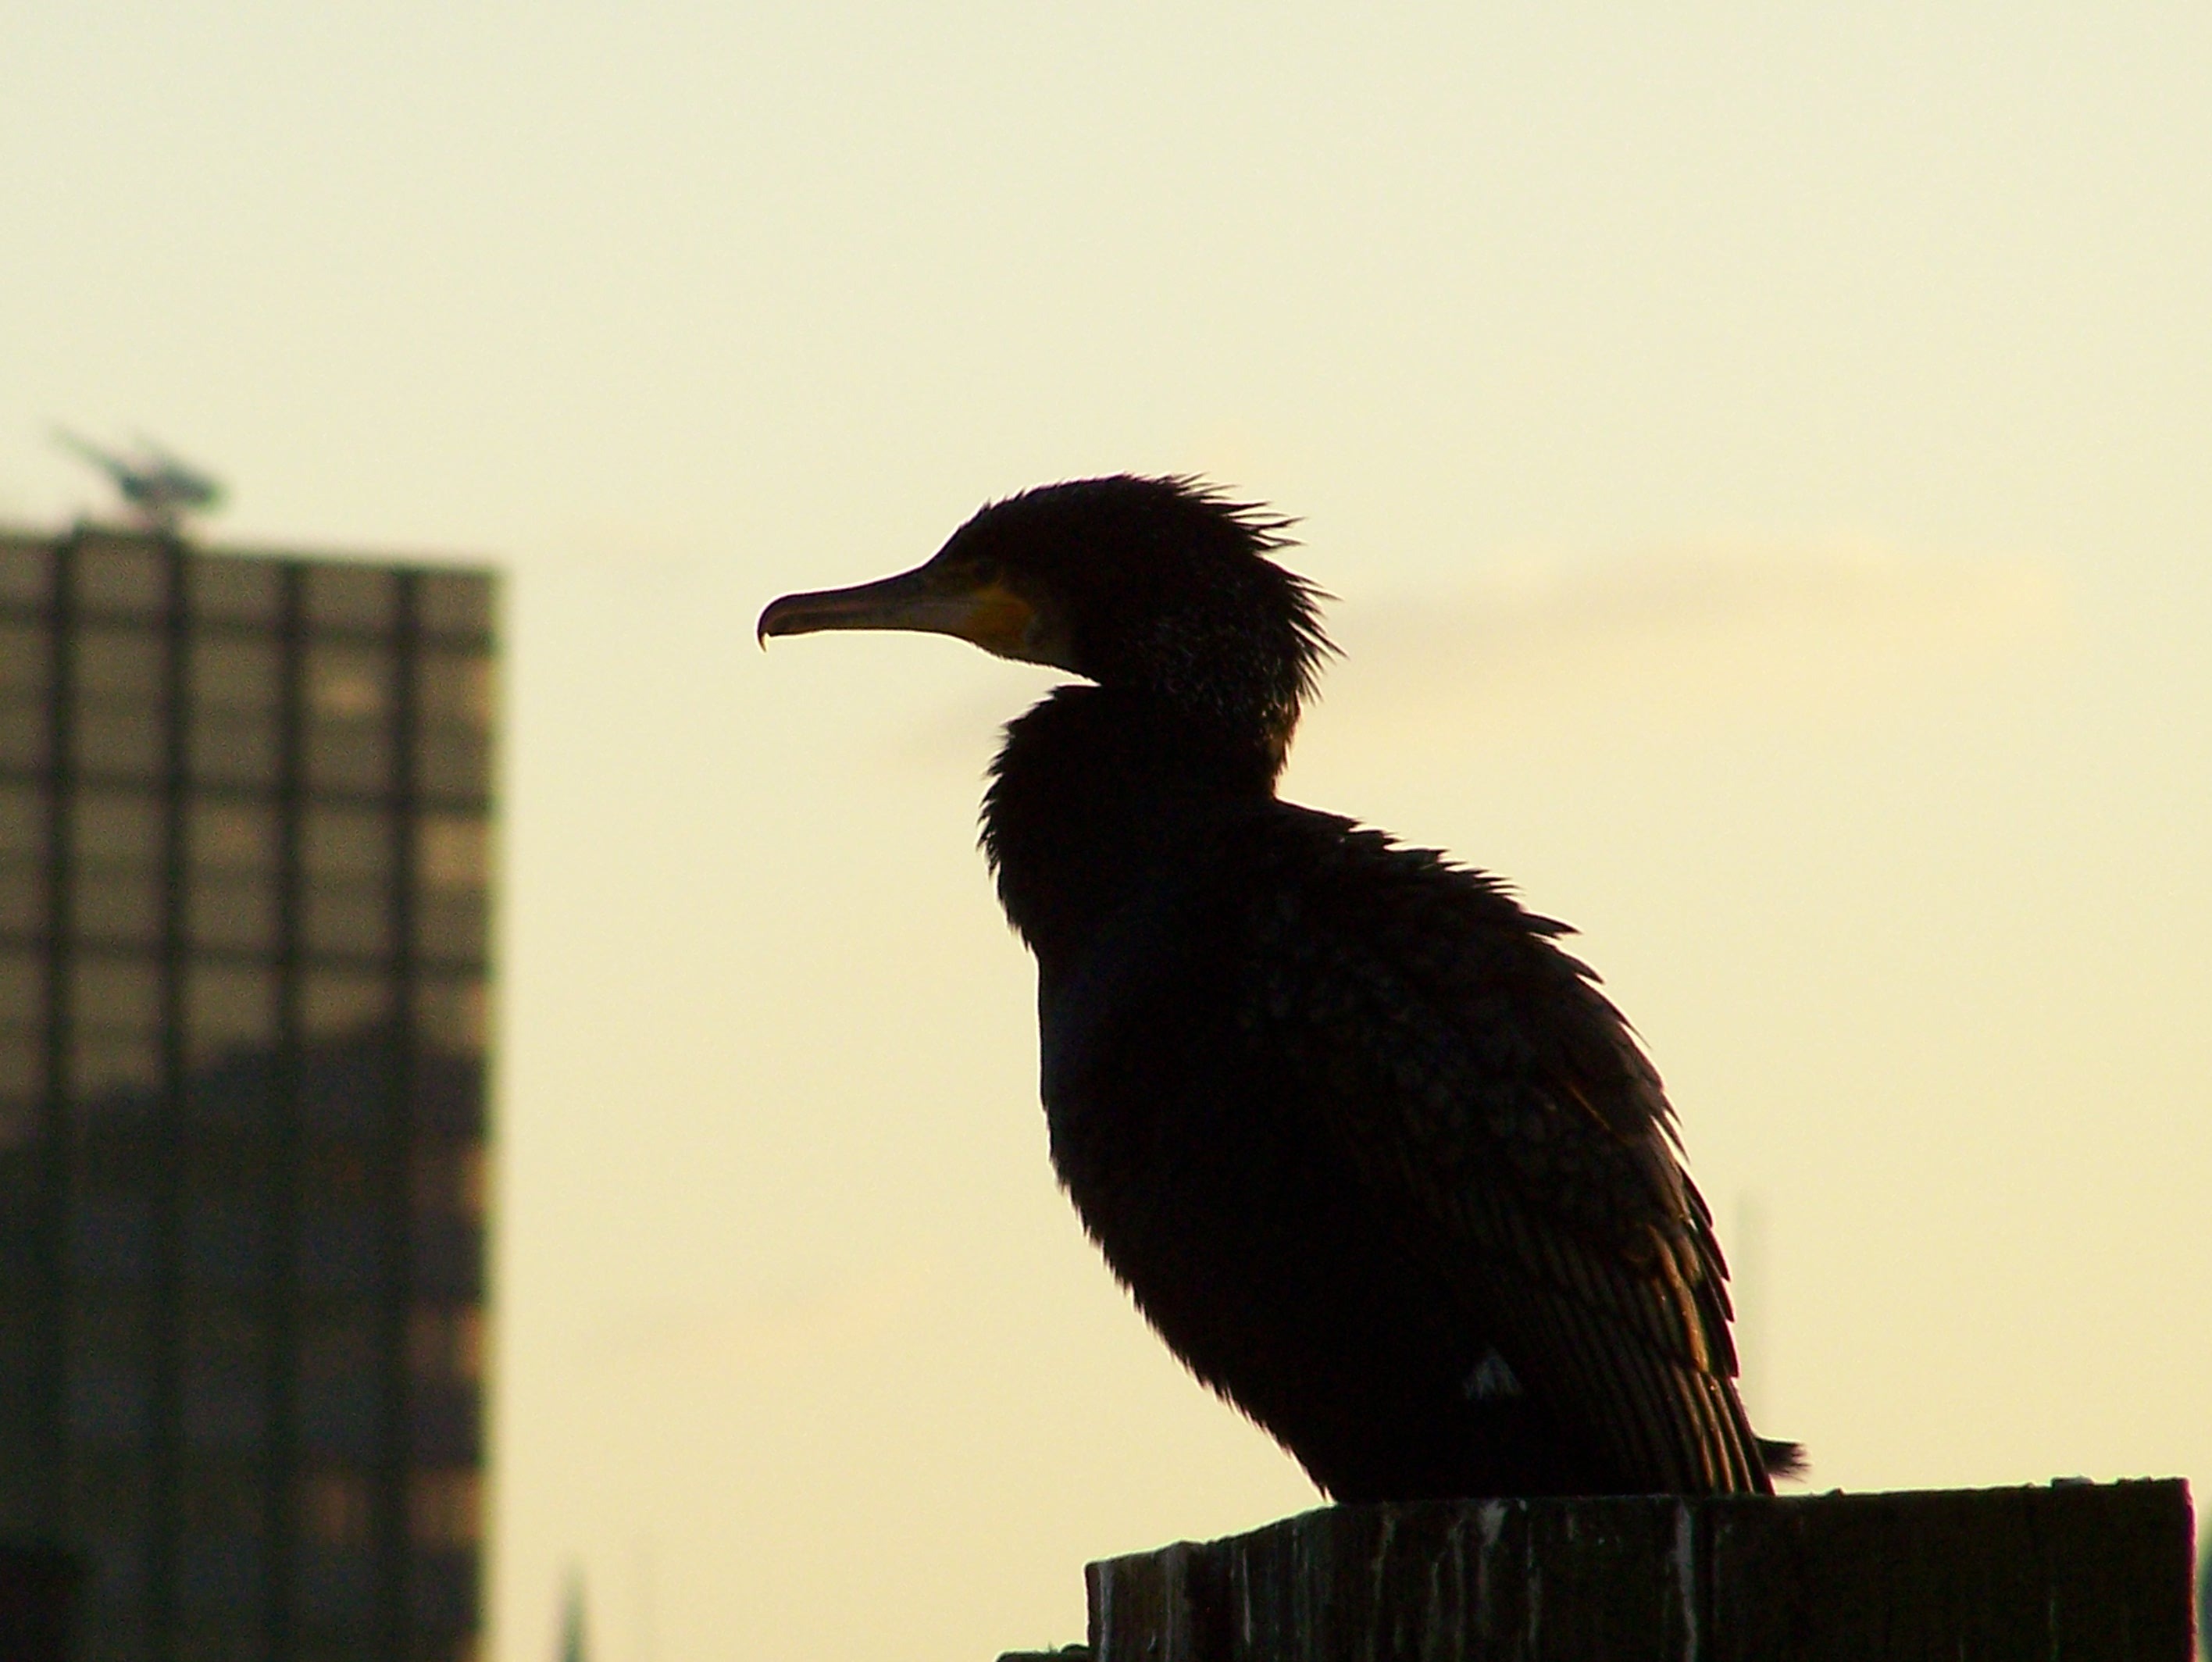
silhouette, bird, wing, sunset, wildlife, beak, black, avian, fauna, london, diver, vertebrate, cormorant, water bird, phalacrocorax